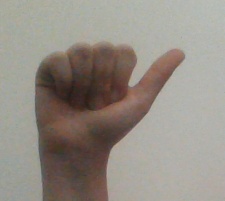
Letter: dhad